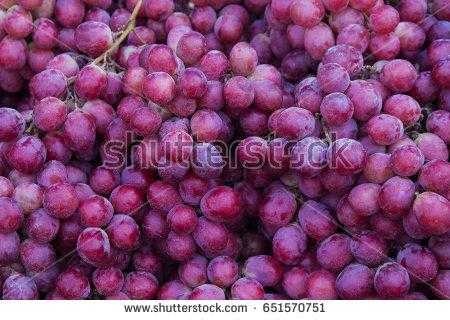
Label: Grapes